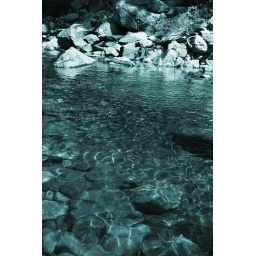
off barr road near lake siskiyou, Shasta 2009